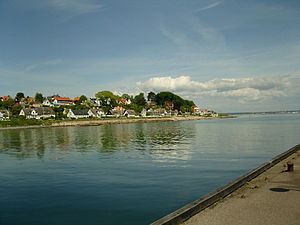
Snekkersten
Snekkersten set fra molen i havnen
Snekkersten er en bydel i Helsingør ved den Nordsjællandske Øresundskyst i Helsingør Kommune, Region Hovedstaden. Bydelen er udsprunget af to fiskerlejer i Snekkersten og Skotterup, og består hovedsageligt af lav bebyggelse, især villaer og rækkehuse. Snekkersten ligger et par kilometer nord for Espergærde, kun adskilt af Egebæksvang Skov. I byen findes en havn med erhvervsfiskeri og mange lystbåde, et indkøbscenter, to skoler og et idrætscenter.